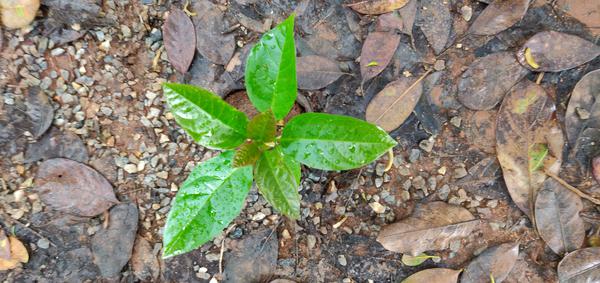
Plant: Avacado